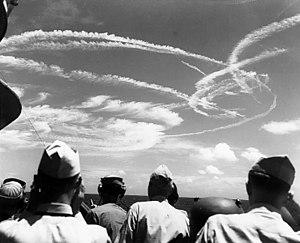
La bataille de la mer des Philippines est une bataille navale et aérienne de la guerre du Pacifique pendant la Seconde Guerre mondiale, et qui a opposé la Marine impériale japonaise et la Marine des États-Unis en mer des Philippines, au large des îles Mariannes du 19 au 20 juin 1944, pendant que les troupes américaines s'emparaient de Saipan pour ensuite envahir Tinian, deux îles des Mariannes du Nord.
Raymond Ames Spruance a été un amiral de la Marine des États-Unis pendant la guerre du Pacifique. À la bataille de Midway, la Task Force 16 que commandait Raymond Spruance, alors contre-amiral a pris une part déterminante dans la destruction de la principale force aéronavale japonaise du moment. L'amiral Morison, historiographe officiel de la Marine des États-Unis pendant la Seconde Guerre mondiale a écrit « la performance de Spruance a été superbe... Il a émergé de cette bataille comme un des plus grands amiraux de l'histoire navale américaine ». Il a commandé à la mer les forces navales du Pacifique central, d'août 1943 à avril 1944. À la tête de la Vᵉ Flotte, de mai à août 1944, il a considérablement contribué à la victoire américaine de la bataille de la mer des Philippines, puis de février à mai 1945, il a dû affronter les kamikaze devant Iwo Jima et Okinawa. Après la guerre, l'amiral Spruance a succédé à la tête de la Flotte du Pacifique à l'amiral de la Flotte Nimitz devenu Chef des opérations navales, puis en 1946 il a été nommé Président de l'École de Guerre Navale.
Marc Andrew « Pete » Mitscher, né le 26 janvier 1887 à Hillsboro et mort le 3 février 1947 à Norfolk, est un amiral de la Marine des États-Unis, pendant la Seconde Guerre mondiale. Spécialiste de l'aéronautique navale, commandant du groupe aérien du porte-avions USS Saratoga à sa mise en service, il a été le premier à y effectuer un appontage. Premier commandant du porte-avions Hornet, il l'a commandé lors du raid sur Tokyo et à la bataille de Midway en 1942. Placé à la tête de la Force Opérationnelle des Porte-Avions Rapides au début de 1944, il s'est illustré lors du bombardement de la grande base japonaise de Truk, puis lors des batailles décisives de la guerre du Pacifique, en mer des Philippines, et pour le golfe de Leyte, enfin devant Iwo Jima et Okinawa, en 1945.
Chester William Nimitz, Sr. a été le troisième et le plus jeune amiral de la Flotte de la Marine des États-Unis, durant la Seconde Guerre mondiale. Il a été nommé Commandant-en-chef de la Flotte du Pacifique en décembre 1941 et Commandant-en-chef interarmées des Zones de l'Océan Pacifique en avril 1942, commandements qu'il a exercés jusqu'en décembre 1945. Il a fini sa carrière comme premier Chef des Opérations navales de l'après-guerre.
Jisaburō Ozawa était un officier général de la Marine impériale japonaise, pendant la guerre du Pacifique, qui a occupé plusieurs importants commandements à la mer, pendant toute la durée du conflit. Connu pour ses idées novatrices dans la tactique d'emploi des porte-avions, il n'a pas pu, dans ses commandements les plus importants, à partir de 1943, réussir à surmonter la supériorité de l'aviation embarquée américaine, sur le plan quantitatif et qualitatif des bâtiments et des avions, et sur le plan de la formation et de l'expérience des pilotes.
Créés peu après l'invention de l'aviation militaire pendant la Première Guerre mondiale, les porte-avions ont d'abord été considérés comme des bâtiments auxiliaires et n'ont joué un rôle majeur dans la guerre navale qu'à partir de la Seconde Guerre mondiale. Il a fallu l'attaque de Pearl Harbor de décembre 1941 pour démontrer la supériorité de l'aviation embarquée sur la grosse artillerie des navires de ligne, grâce à sa portée incomparablement plus grande pour une force de frappe équivalente. La bataille de la mer de Corail, en mai 1942, est le premier affrontement uniquement aéronaval de l'histoire, dans lequel les forces navales japonaises et américaines s'affrontèrent par avions interposés sans jamais être à portée de canon. En 1944-45, les plus grands cuirassés japonais jamais construits coulent sous les attaques de l'aviation embarquée américaine.
La dénomination de croiseur lourd est communément employée à partir de 1930 et jusqu'à la fin de la Seconde Guerre mondiale pour désigner un croiseur, c'est-à-dire un navire principalement armé de canons, d'un déplacement supérieur à 1 850 tonnes, et inférieur à 10 000 tonnes conformément au traité de Washington et dont l'artillerie principale avait un calibre supérieur à 155 mm, et au plus égal à 203 mm, conformément au traité naval de Londres. Si la distinction entre croiseur lourd et croiseur léger a ainsi été claire pendant quelques années, l'apparition, après 1935, des « grands croiseurs légers », déplaçant 10 000 tonnes, et armés de dix à quinze canons de 152 ou 155 mm, tirant jusqu'à 8 à 10 coups par minute, avec des blindages de ceinture de plus de 100 mm, a sérieusement contribué à brouiller les catégories.